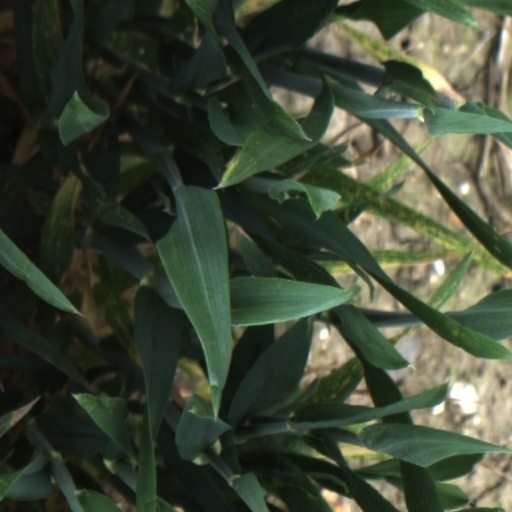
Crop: wheat